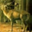
Label: deer